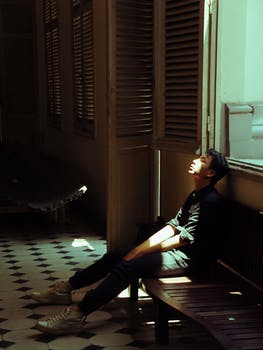
Label: No Watermark